Thomas Keate

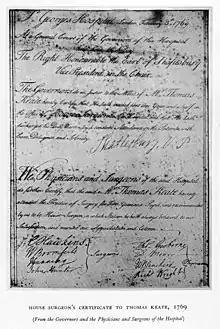
House surgeon certificate for Thomas Keate at St George's Hospital, dated 1769 and signed John Hunter

Keate became a pupil at St George's Hospital, London, and later was assistant to John Gunning, surgeon to the hospital. He was appointed regimental surgeon to the 1st Foot Guards in 1778.